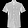
Label: Shirt